Charles Dickens

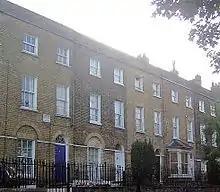
2 Ordnance Terrace (house on the left), Chatham, Kent, Dickens's home from 1817 to 1821

Charles Dickens was born on 7 February 1812 at 1 Mile End Terrace (now 393 Commercial Road), Landport in Portsea Island (Portsmouth), Hampshire, the second of eight children of Elizabeth Dickens (née Barrow; 1789–1863) and John Dickens (1785–1851). His father was a clerk in the Royal Navy Pay Office and was temporarily stationed in the district. He asked Christopher Huffam, rigger in the Royal Navy and head of an established firm, to act as godfather to Charles. Huffam is thought to be the inspiration for Paul Dombey, the owner of a shipping company in Dickens's novel "Dombey and Son" (1848).